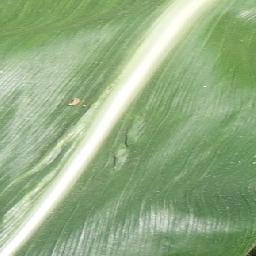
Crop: corn
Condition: (maize)_healthy